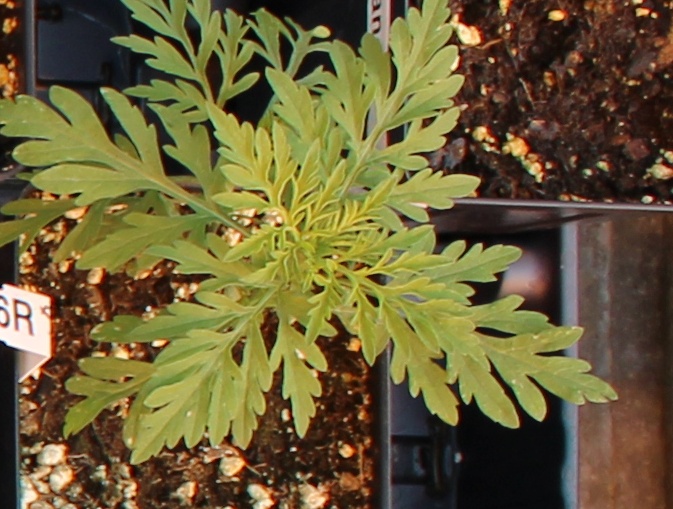
Label: Ragweed